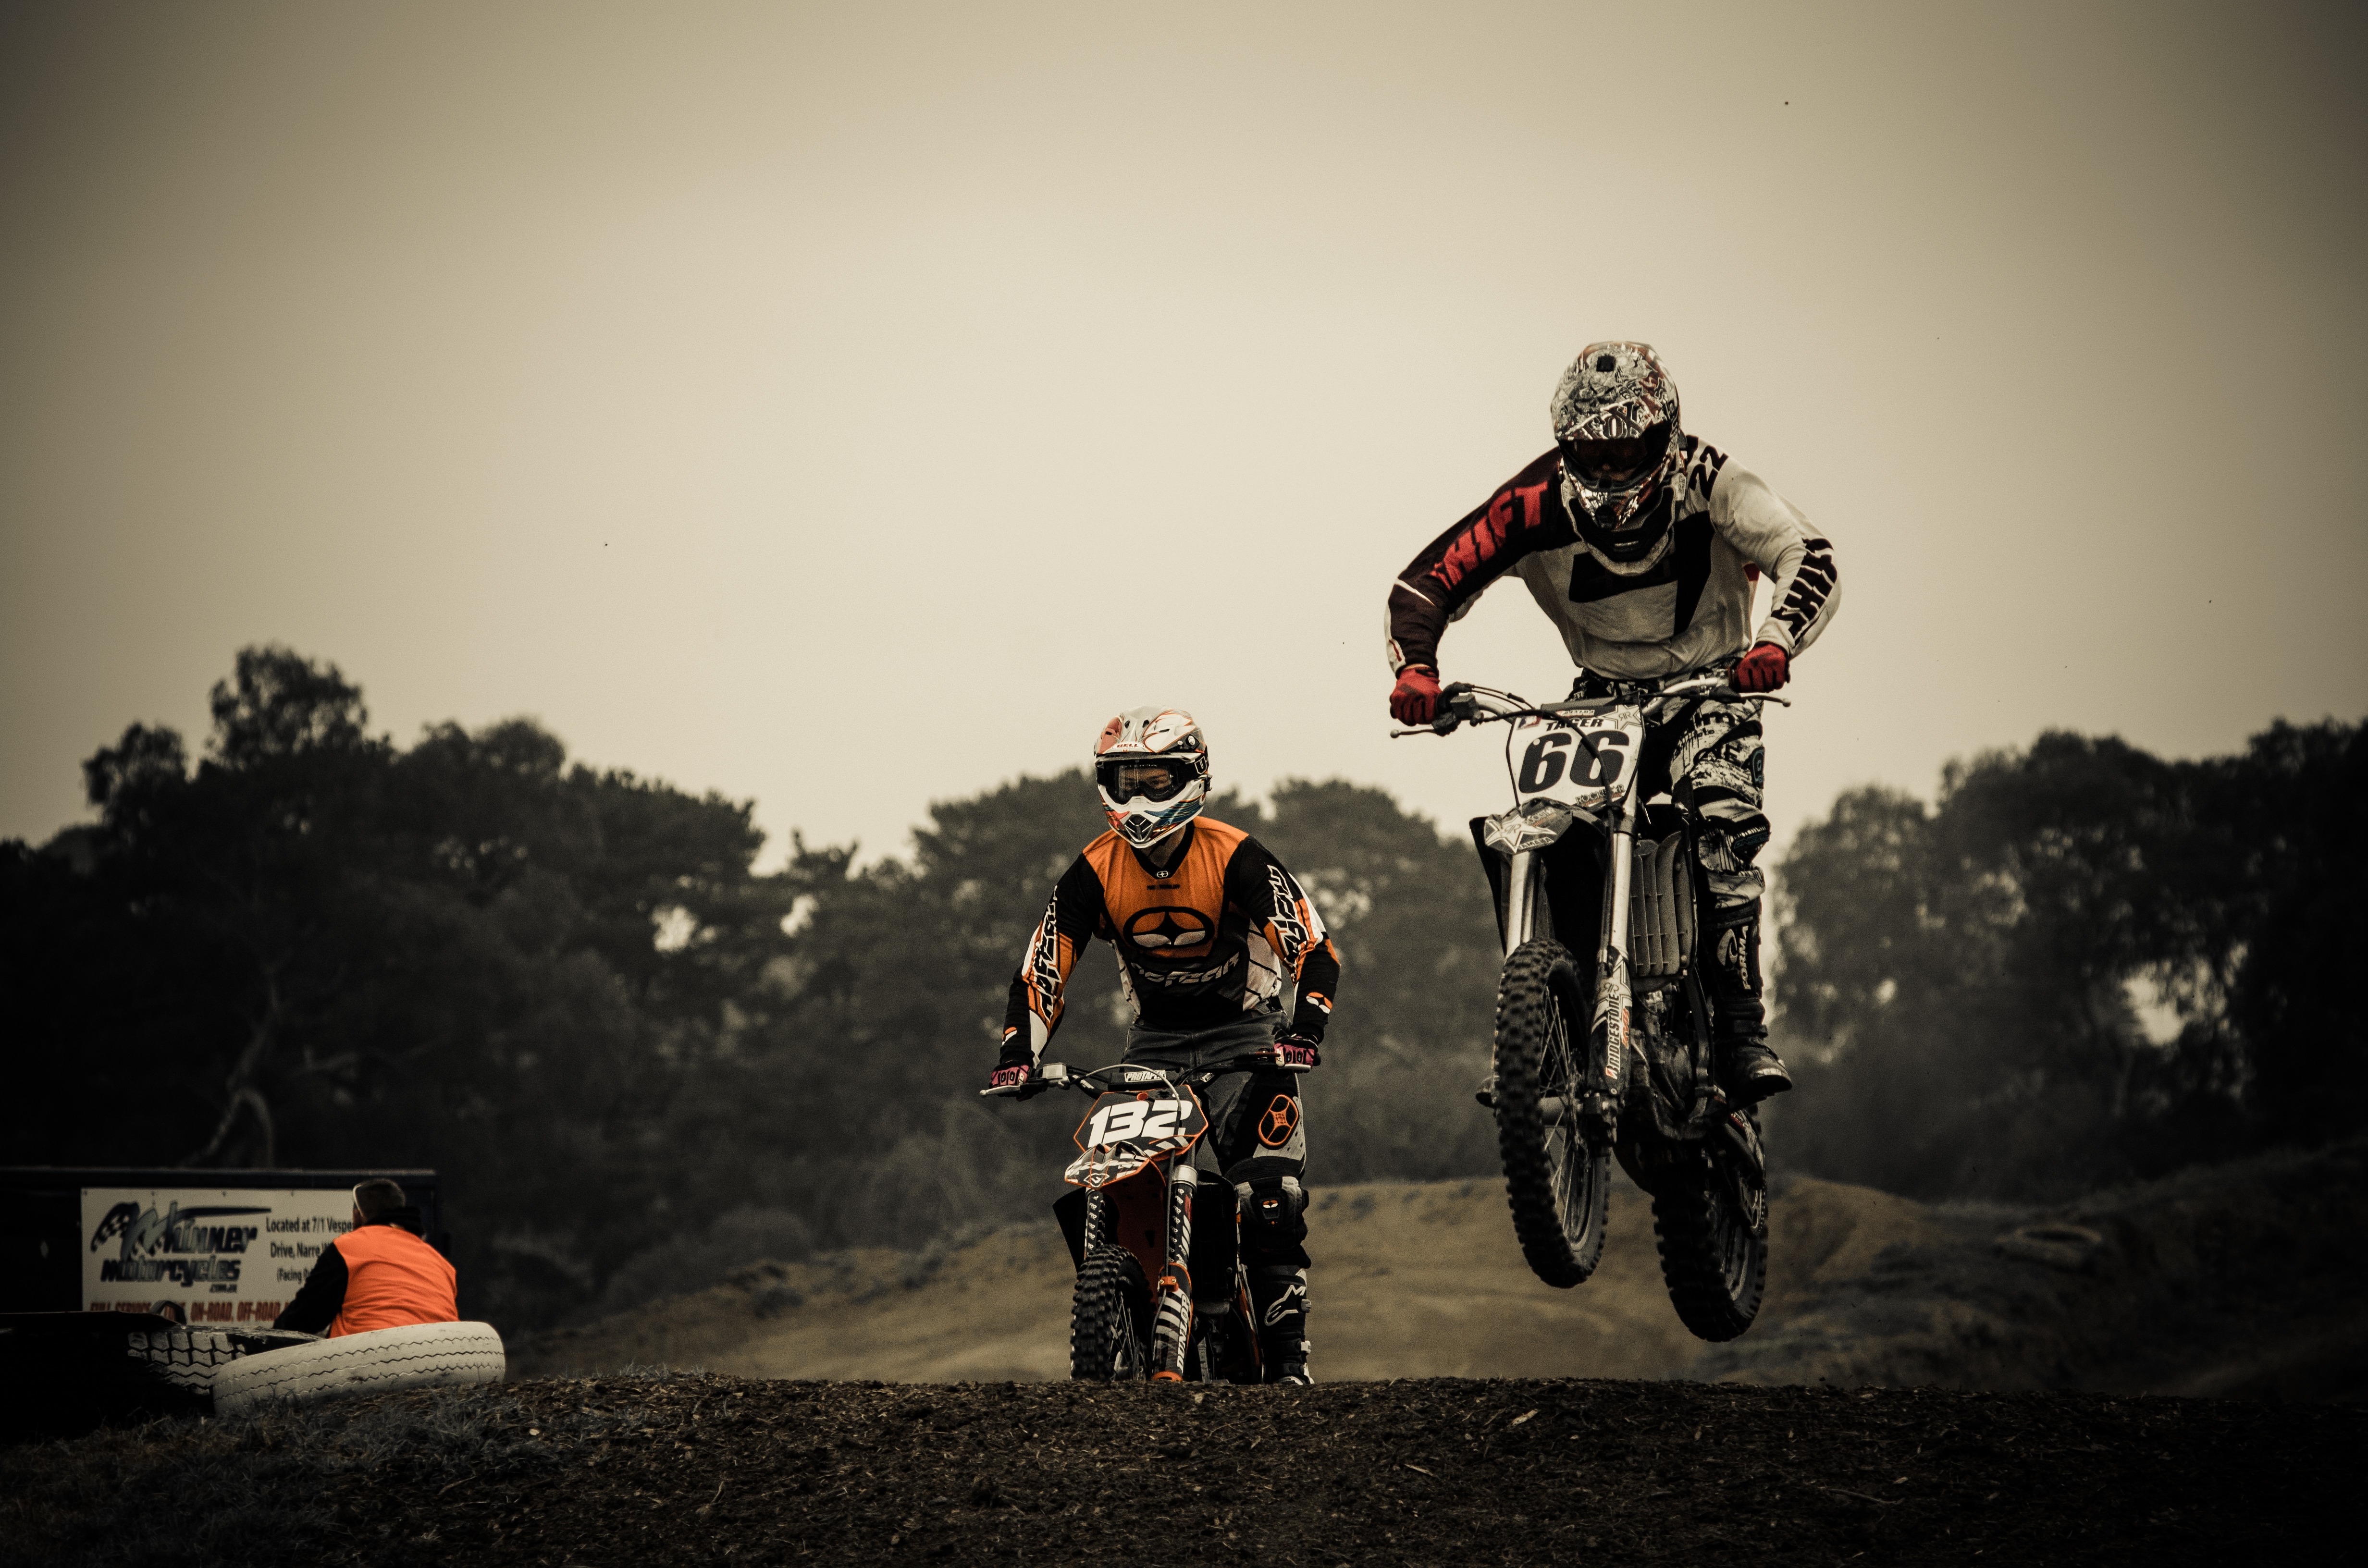
wheel, bicycle, bike, transportation, transport, vehicle, motorcycle, dirt, motocross, metal, extreme sport, cycle, race, sports, wheels, racing, motorsport, freeride, metallic, trike, exhaust, freestyle motocross, motorcycle racing, cycle sport, downhill mountain biking, bicycle motocross, stunt performer, endurocross